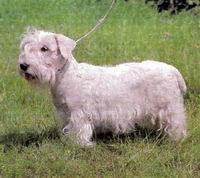
Sealyham_terrier